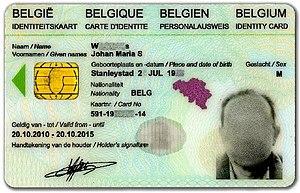
Carte d’identité Belge (néerlandais)